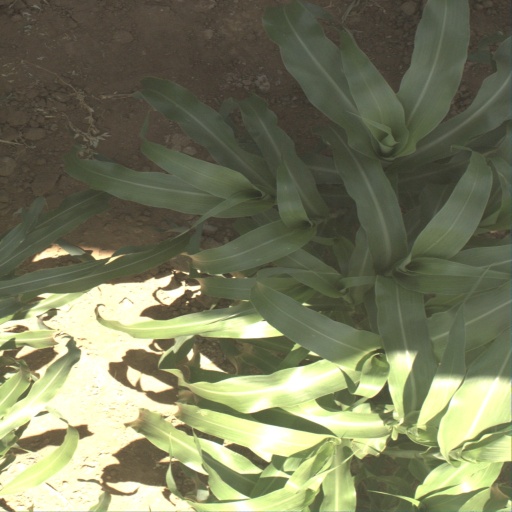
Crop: sorghum